Mansfield Hotel

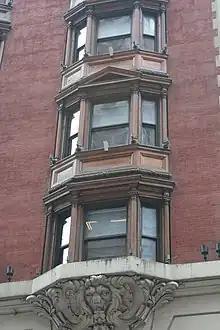
Detail of one bay of windows on the third through fifth stories. On each story is an oriel window, which is angled outward. The facade is made of brick.

The facade is made of brick and stone and is primarily divided vertically into three bays. The first two stories of the Mansfield's facade are clad with rusticated limestone blocks. The main entrance is through a molded round arch at the center of the facade, which is topped by a cartouche with garlands on either side. On either side of the main entrance are large scrolled brackets, which support a projecting balcony on the second floor. The rest of the first story contains windows, above which a crown molding runs horizontally across the facade at the same level as the second-story balcony. At the second story, the central balcony contains a decorative balustrade with plinths; there is an arched niche immediately behind the balcony. The outer bays of the second story contain ornate iron balconies. Above each of the second-story bays are carved urns and swags, which support oriel windows on the third story; a crown molding runs above the rest of the second story.